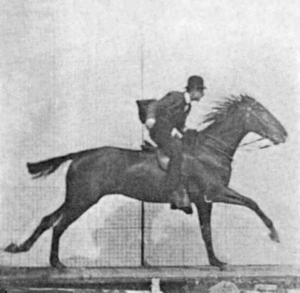
Thomas Alva Edison, né le 11 février 1847 à Milan dans l'Ohio et mort le 18 octobre 1931 à West Orange dans le New Jersey, est un inventeur, un scientifique et un industriel américain.